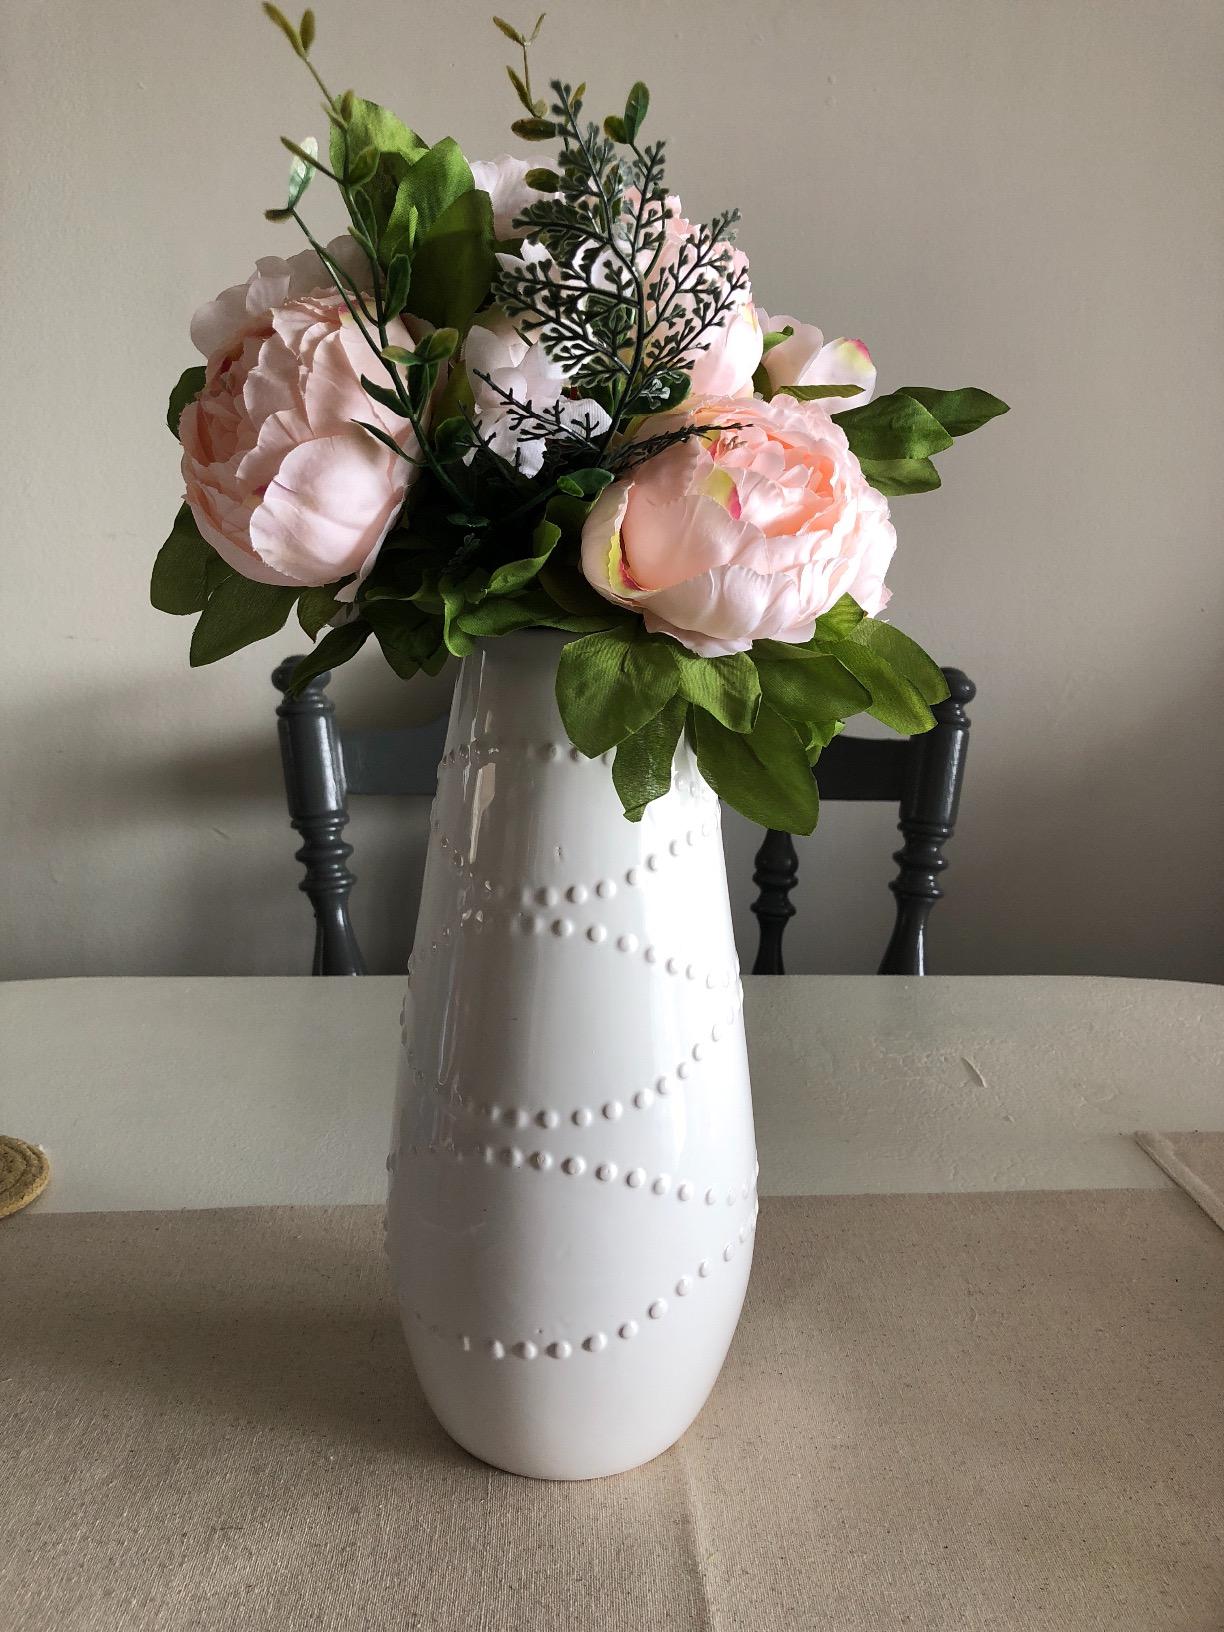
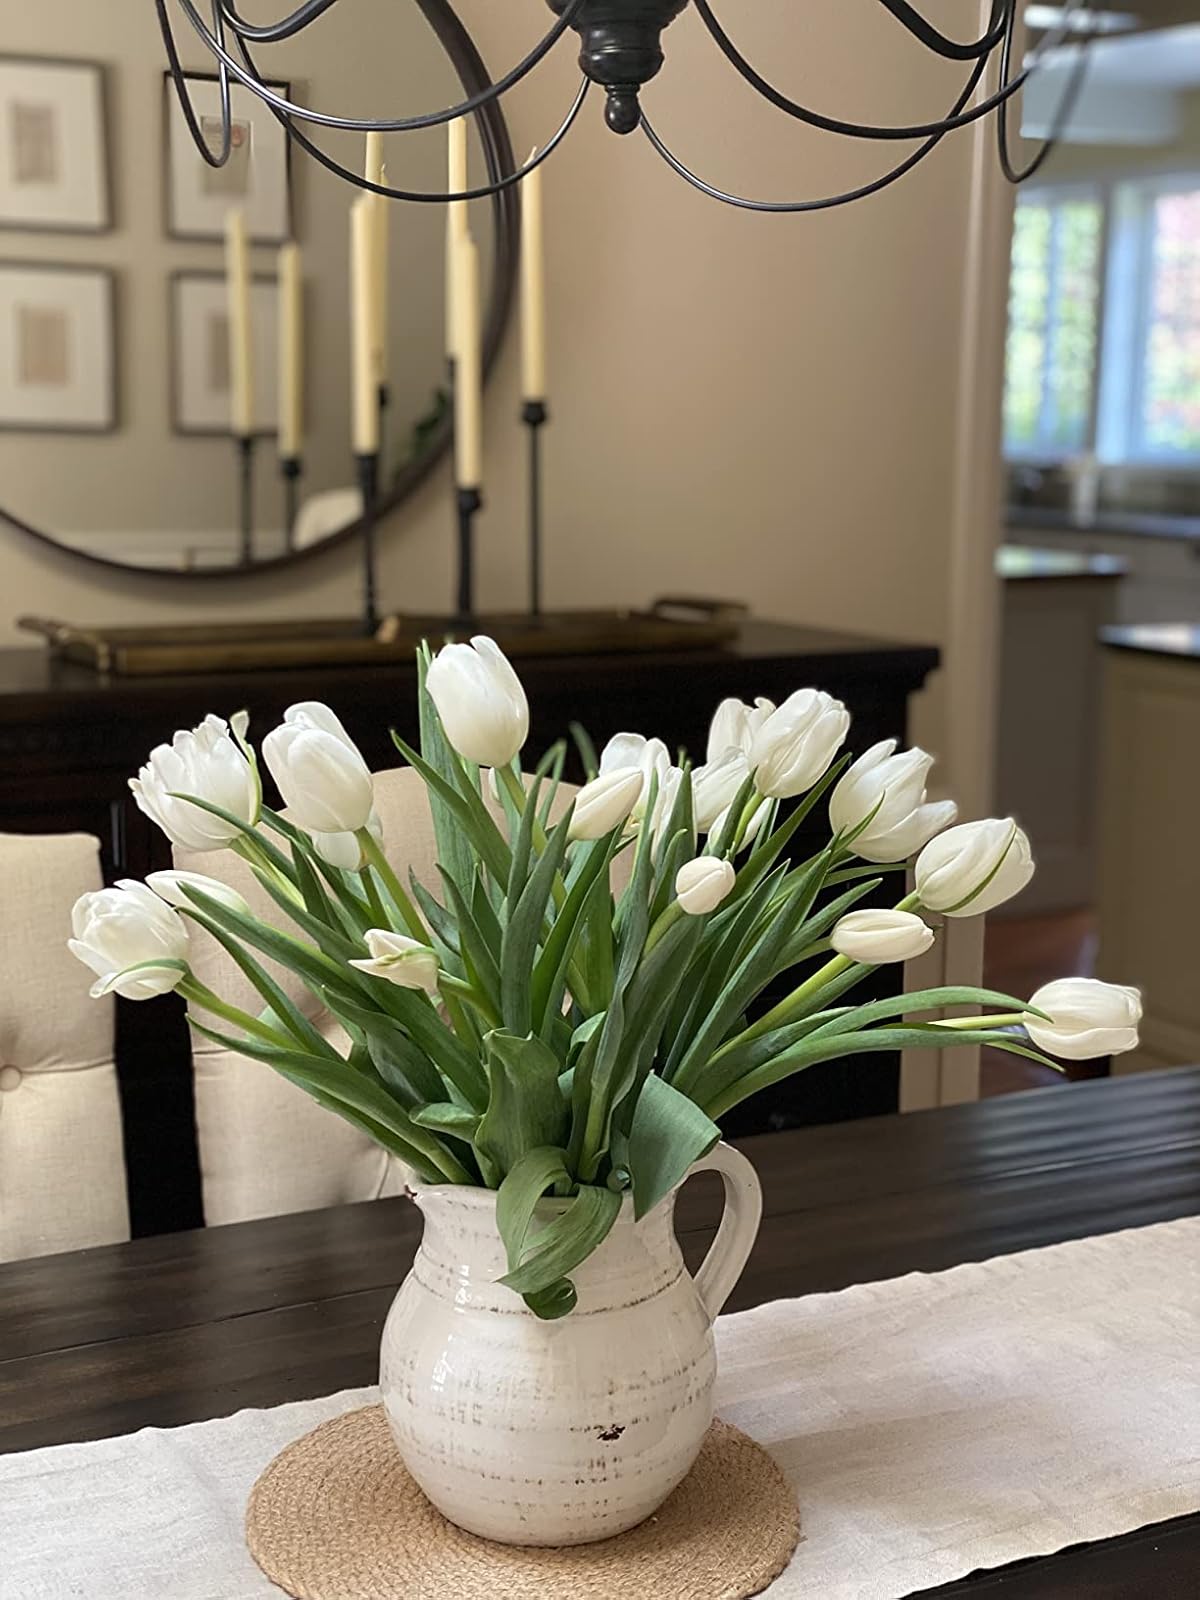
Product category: vase
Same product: no